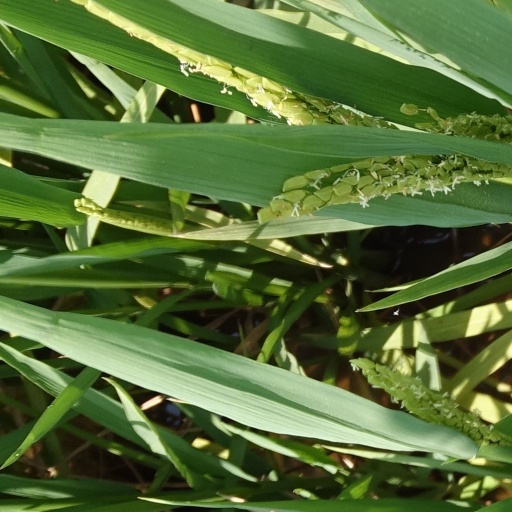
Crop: rice